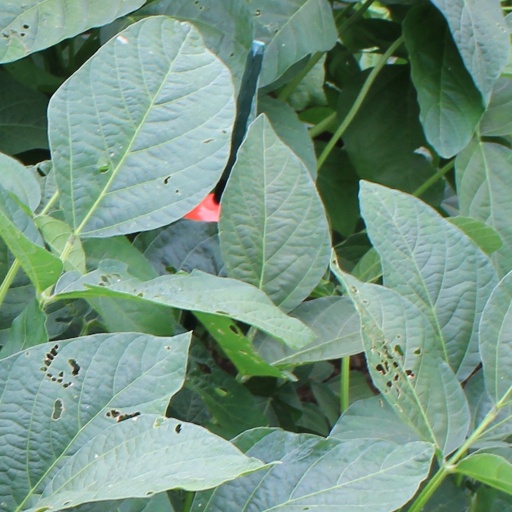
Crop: soybean